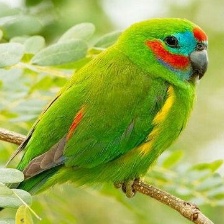
Species: DOUBLE EYED FIG PARROT
Scientific name: CYCLOPSITTA DIOPHTHALMA